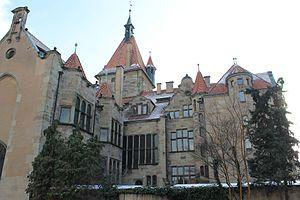
Le Musée historique de Haguenau est un musée situé dans la ville éponyme du département du Bas-Rhin.